Question: Please indicate a possible affordance area of the drag_suitcase that can be used for pulling
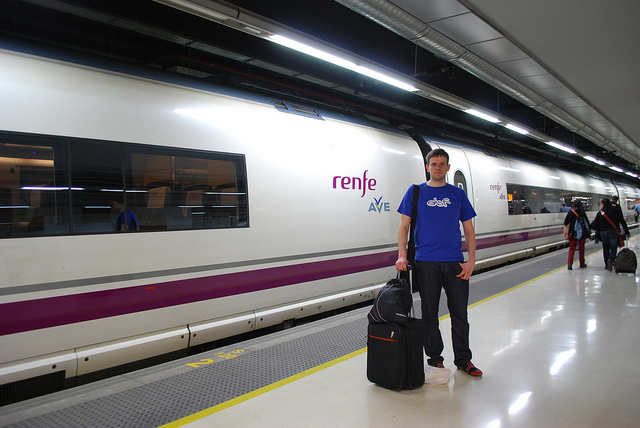
Answer: [393.5, 250, 418.5, 280]